Describe the emotion expressed in this image:  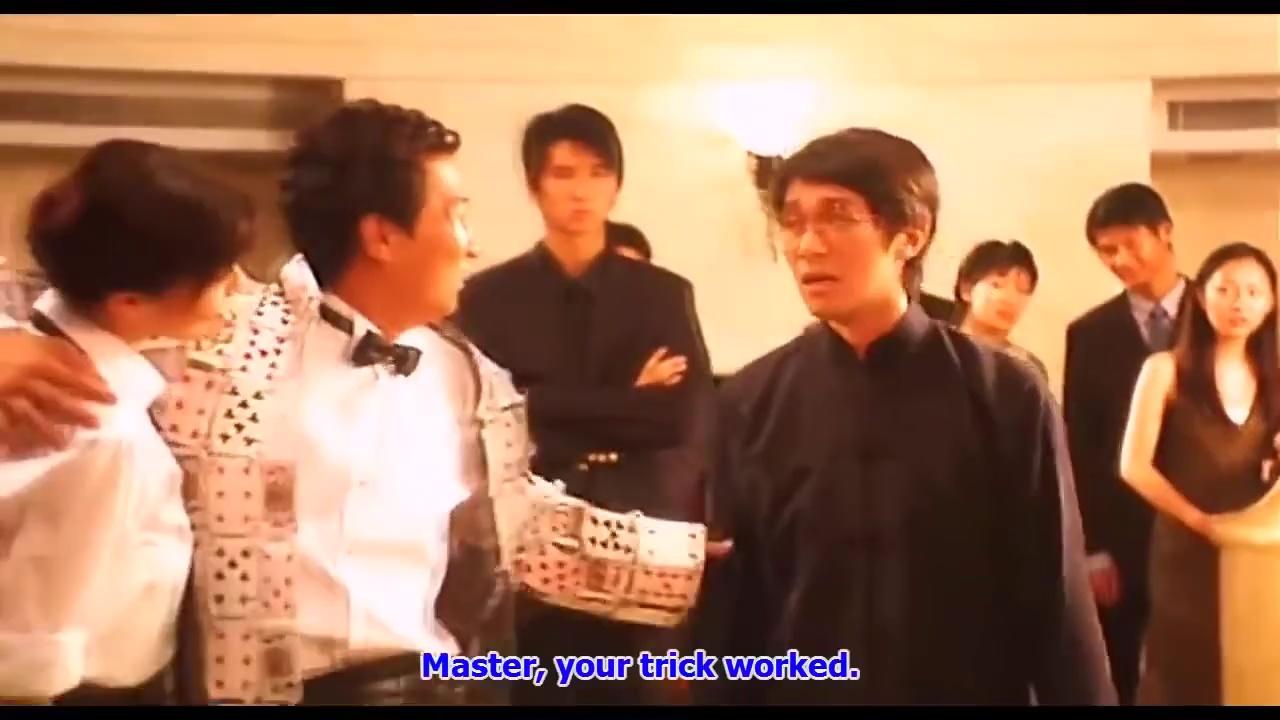
This person displays Pain, valence and arousal with high intensity.